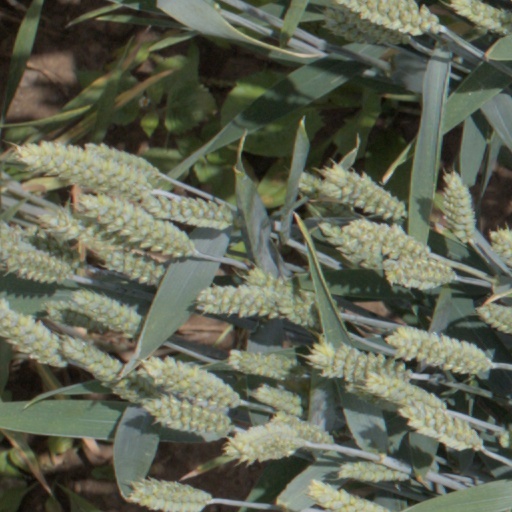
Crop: wheat